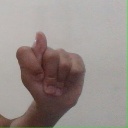
अक्षर: ट